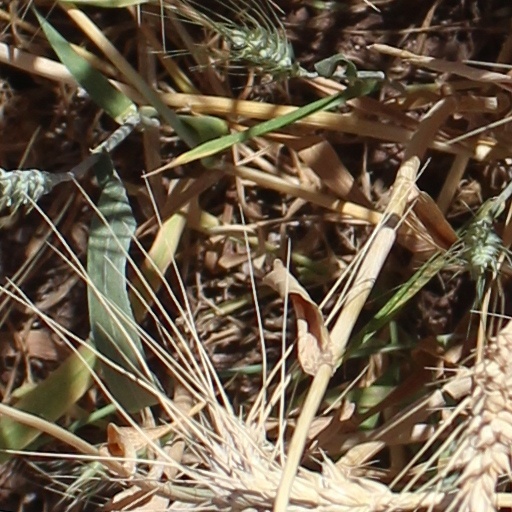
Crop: wheat